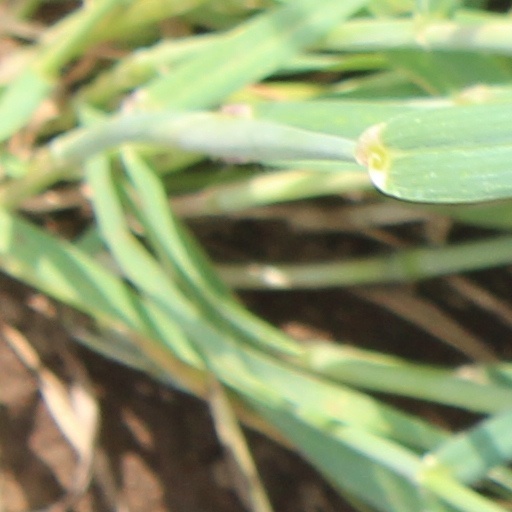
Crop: wheat